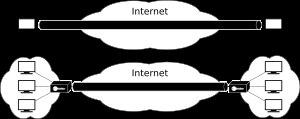
IPsec, défini par l'IETF comme un cadre de standards ouverts pour assurer des communications privées et protégées sur des réseaux IP, par l'utilisation des services de sécurité cryptographiques, est un ensemble de protocoles utilisant des algorithmes permettant le transport de données sécurisées sur un réseau IP. IPsec se différencie des standards de sécurité antérieurs en n'étant pas limité à une seule méthode d'authentification ou d'algorithme et c'est la raison pour laquelle il est considéré comme un cadre de standards ouverts. De plus, IPsec opère à la couche réseau contrairement aux standards antérieurs qui opéraient à la couche application, ce qui le rend indépendant des applications, et veut dire que les utilisateurs n'ont pas besoin de configurer chaque application aux standards IPsec.